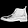
Label: Ankle boot